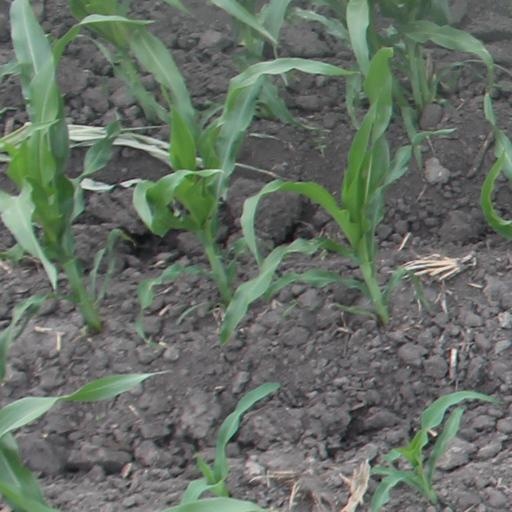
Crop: maize; corn